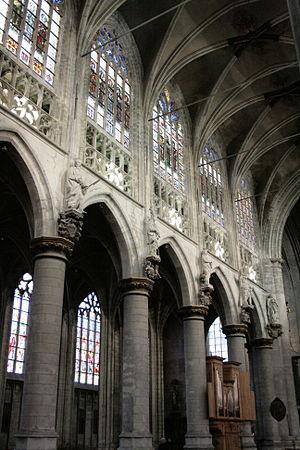
Église Notre-Dame du Sablon, Bruxelles (Belgique). Statues d'apôtres (1641-1646) dans la grande nef
L'église Notre-Dame des Victoires au Sablon, est un édifice religieux situé en bordure du Sablon à Bruxelles. Ce n'est qu'à partir du XVIIIᵉ siècle plus précisément dès le 8 mai 1716 qu'on trouve une trace écrite du nom Notre-Dame des Victoires, qui était déjà à cette époque en usage dans le peuple, parce que l'on croyait, à tort, qu'elle avait été fondée pour célébrer la victoire du duc Jean Iᵉʳ à la bataille de Worringen. Par contre la référence à la bataille de Lépante en 1571 est établie.
L'architecture gothique est un style architectural d'origine française qui s'est développé à partir de la seconde partie du Moyen Âge en Europe occidentale. Elle apparaît en Île-de-France et en Haute-Picardie au XIIᵉ siècle. Elle se diffuse rapidement au nord puis au sud de la Loire et en Europe jusqu'au milieu du XVIᵉ siècle et même jusqu'au XVIIᵉ siècle dans certains pays. L'esthétique gothique et ses techniques se perpétuent dans l'architecture française au-delà du XVIᵉ siècle, en pleine période classique, dans certains détails et modes de constructions. Enfin, un véritable renouveau apparaît avec la vague de l'historicisme du XIXᵉ siècle jusqu'au début du XXᵉ siècle. Le style a alors été qualifié de néo-gothique.